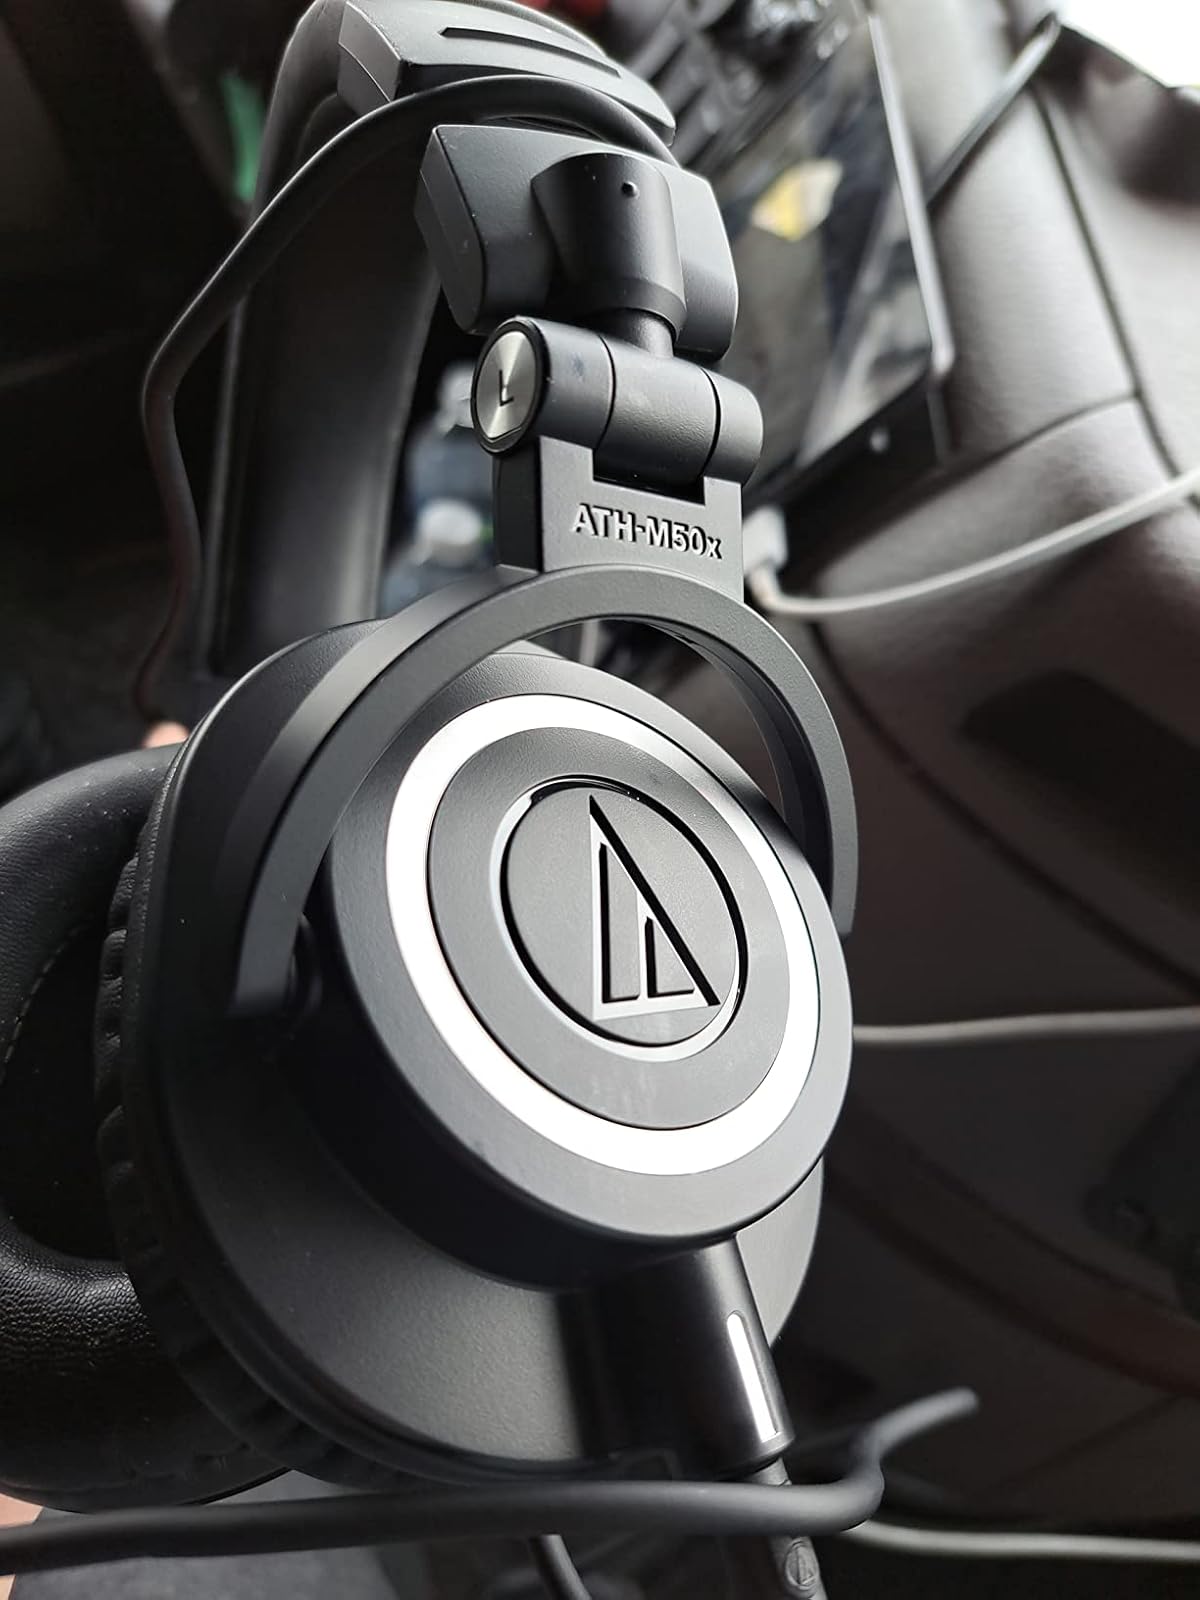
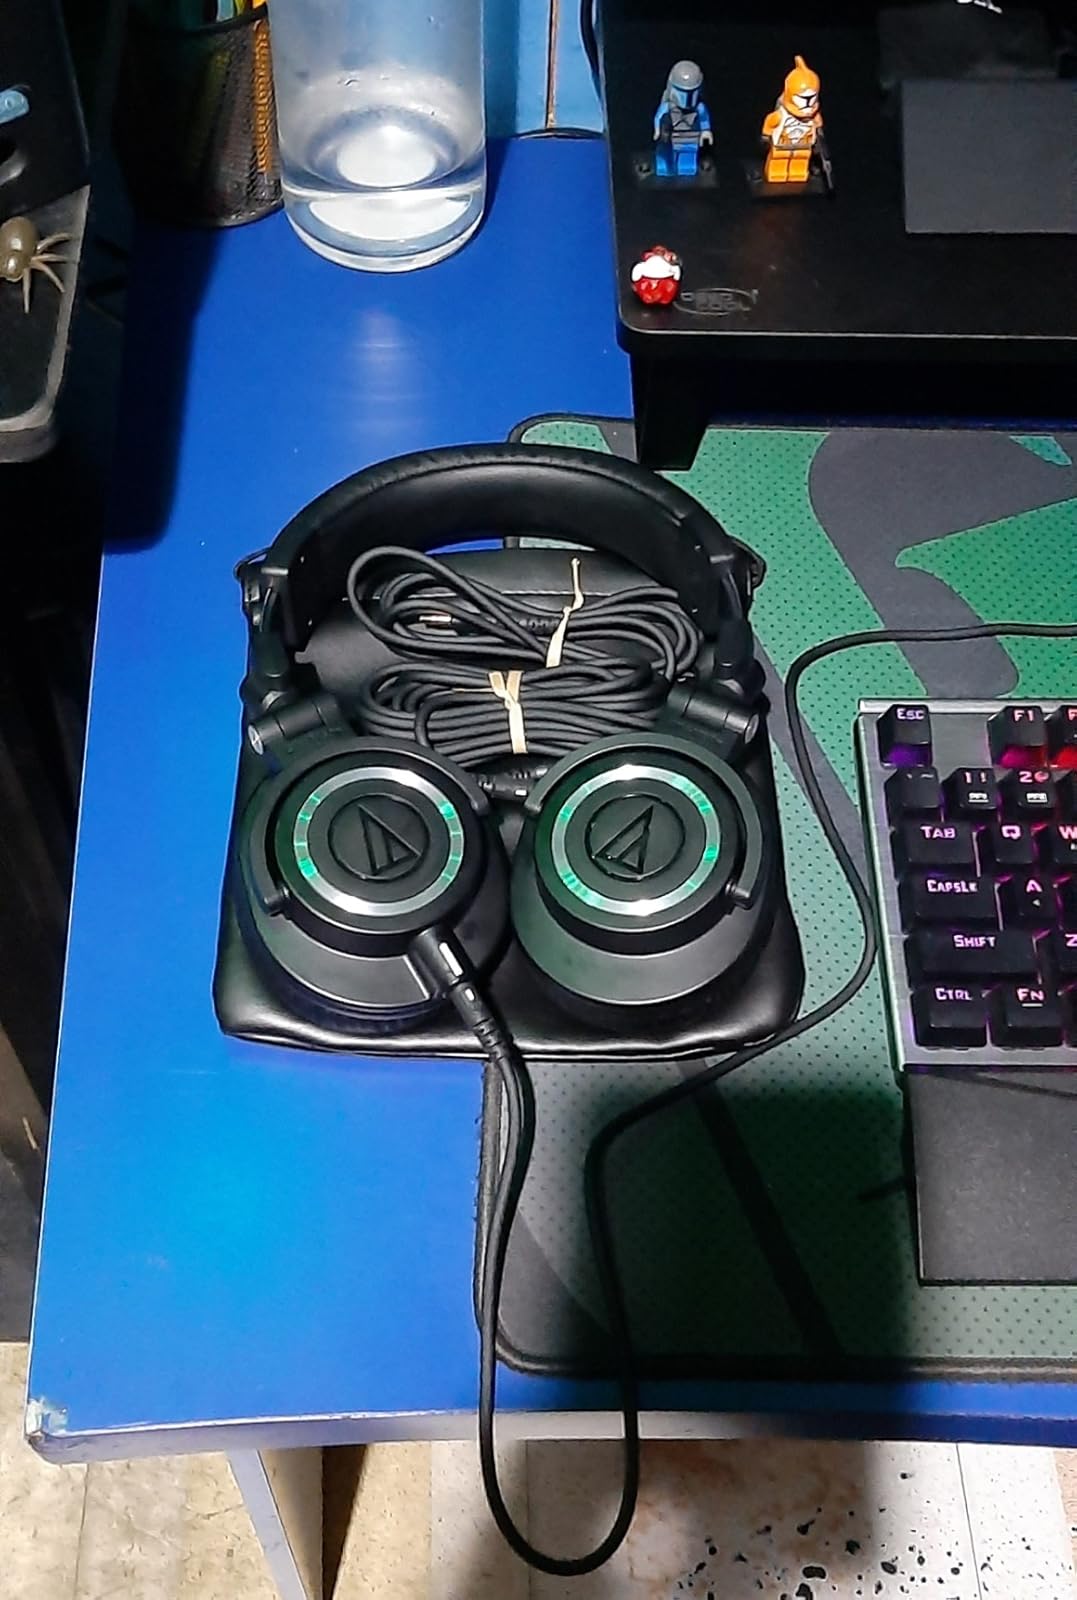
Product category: headphones
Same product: yes